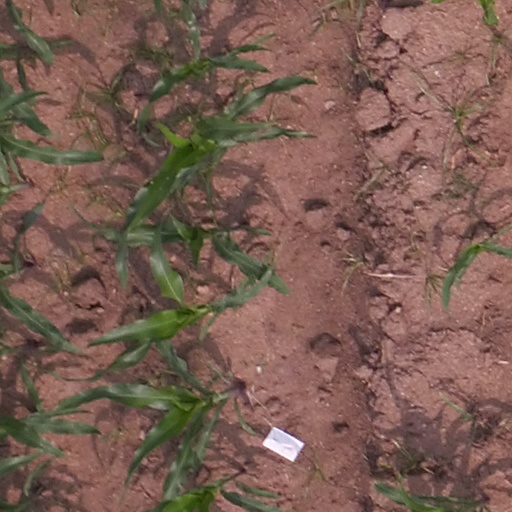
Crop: maize; corn